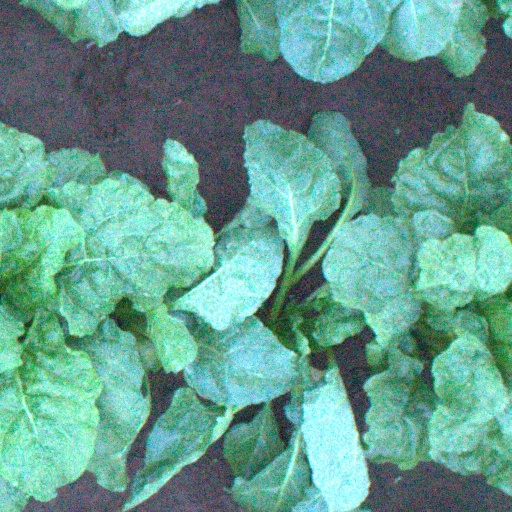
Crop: sugar beet